Blake Acres

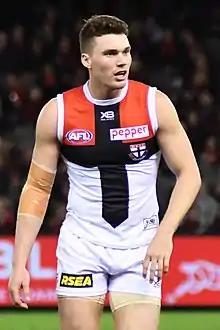
Acres playing for St Kilda in April 2018

Blake Acres is a professional Australian rules footballer who plays for the Carlton Football Club in the Australian Football League (AFL), having previously played for and .